Płock

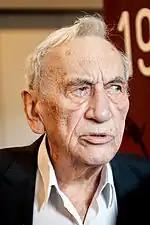
Tadeusz Mazowiecki

From the visions of Feliksa Kozłowska in 1893, the Mariavite order of priests originated, originally working to renew clergy within the Roman Catholic Church. Despite repeated attempts, they were not recognized by the Vatican and in the early 20th century established a separate and independent denomination. This site is the main seat of the Mariavite bishops. Their most important church was built here in the beginning of the 20th century; it is called the Temple of Mercy and Charity and is situated in a pleasant garden on the hill on which the historical centre of Płock is built, near the Vistula River. Poland in total has about 25,000 members of the Old Catholic Mariavite Church, as it is now named, with another 5,000 in France. A smaller breakaway church, the Catholic Mariavite Church, which has an integrated female priesthood (since 1929), has 3,000 members in Poland.